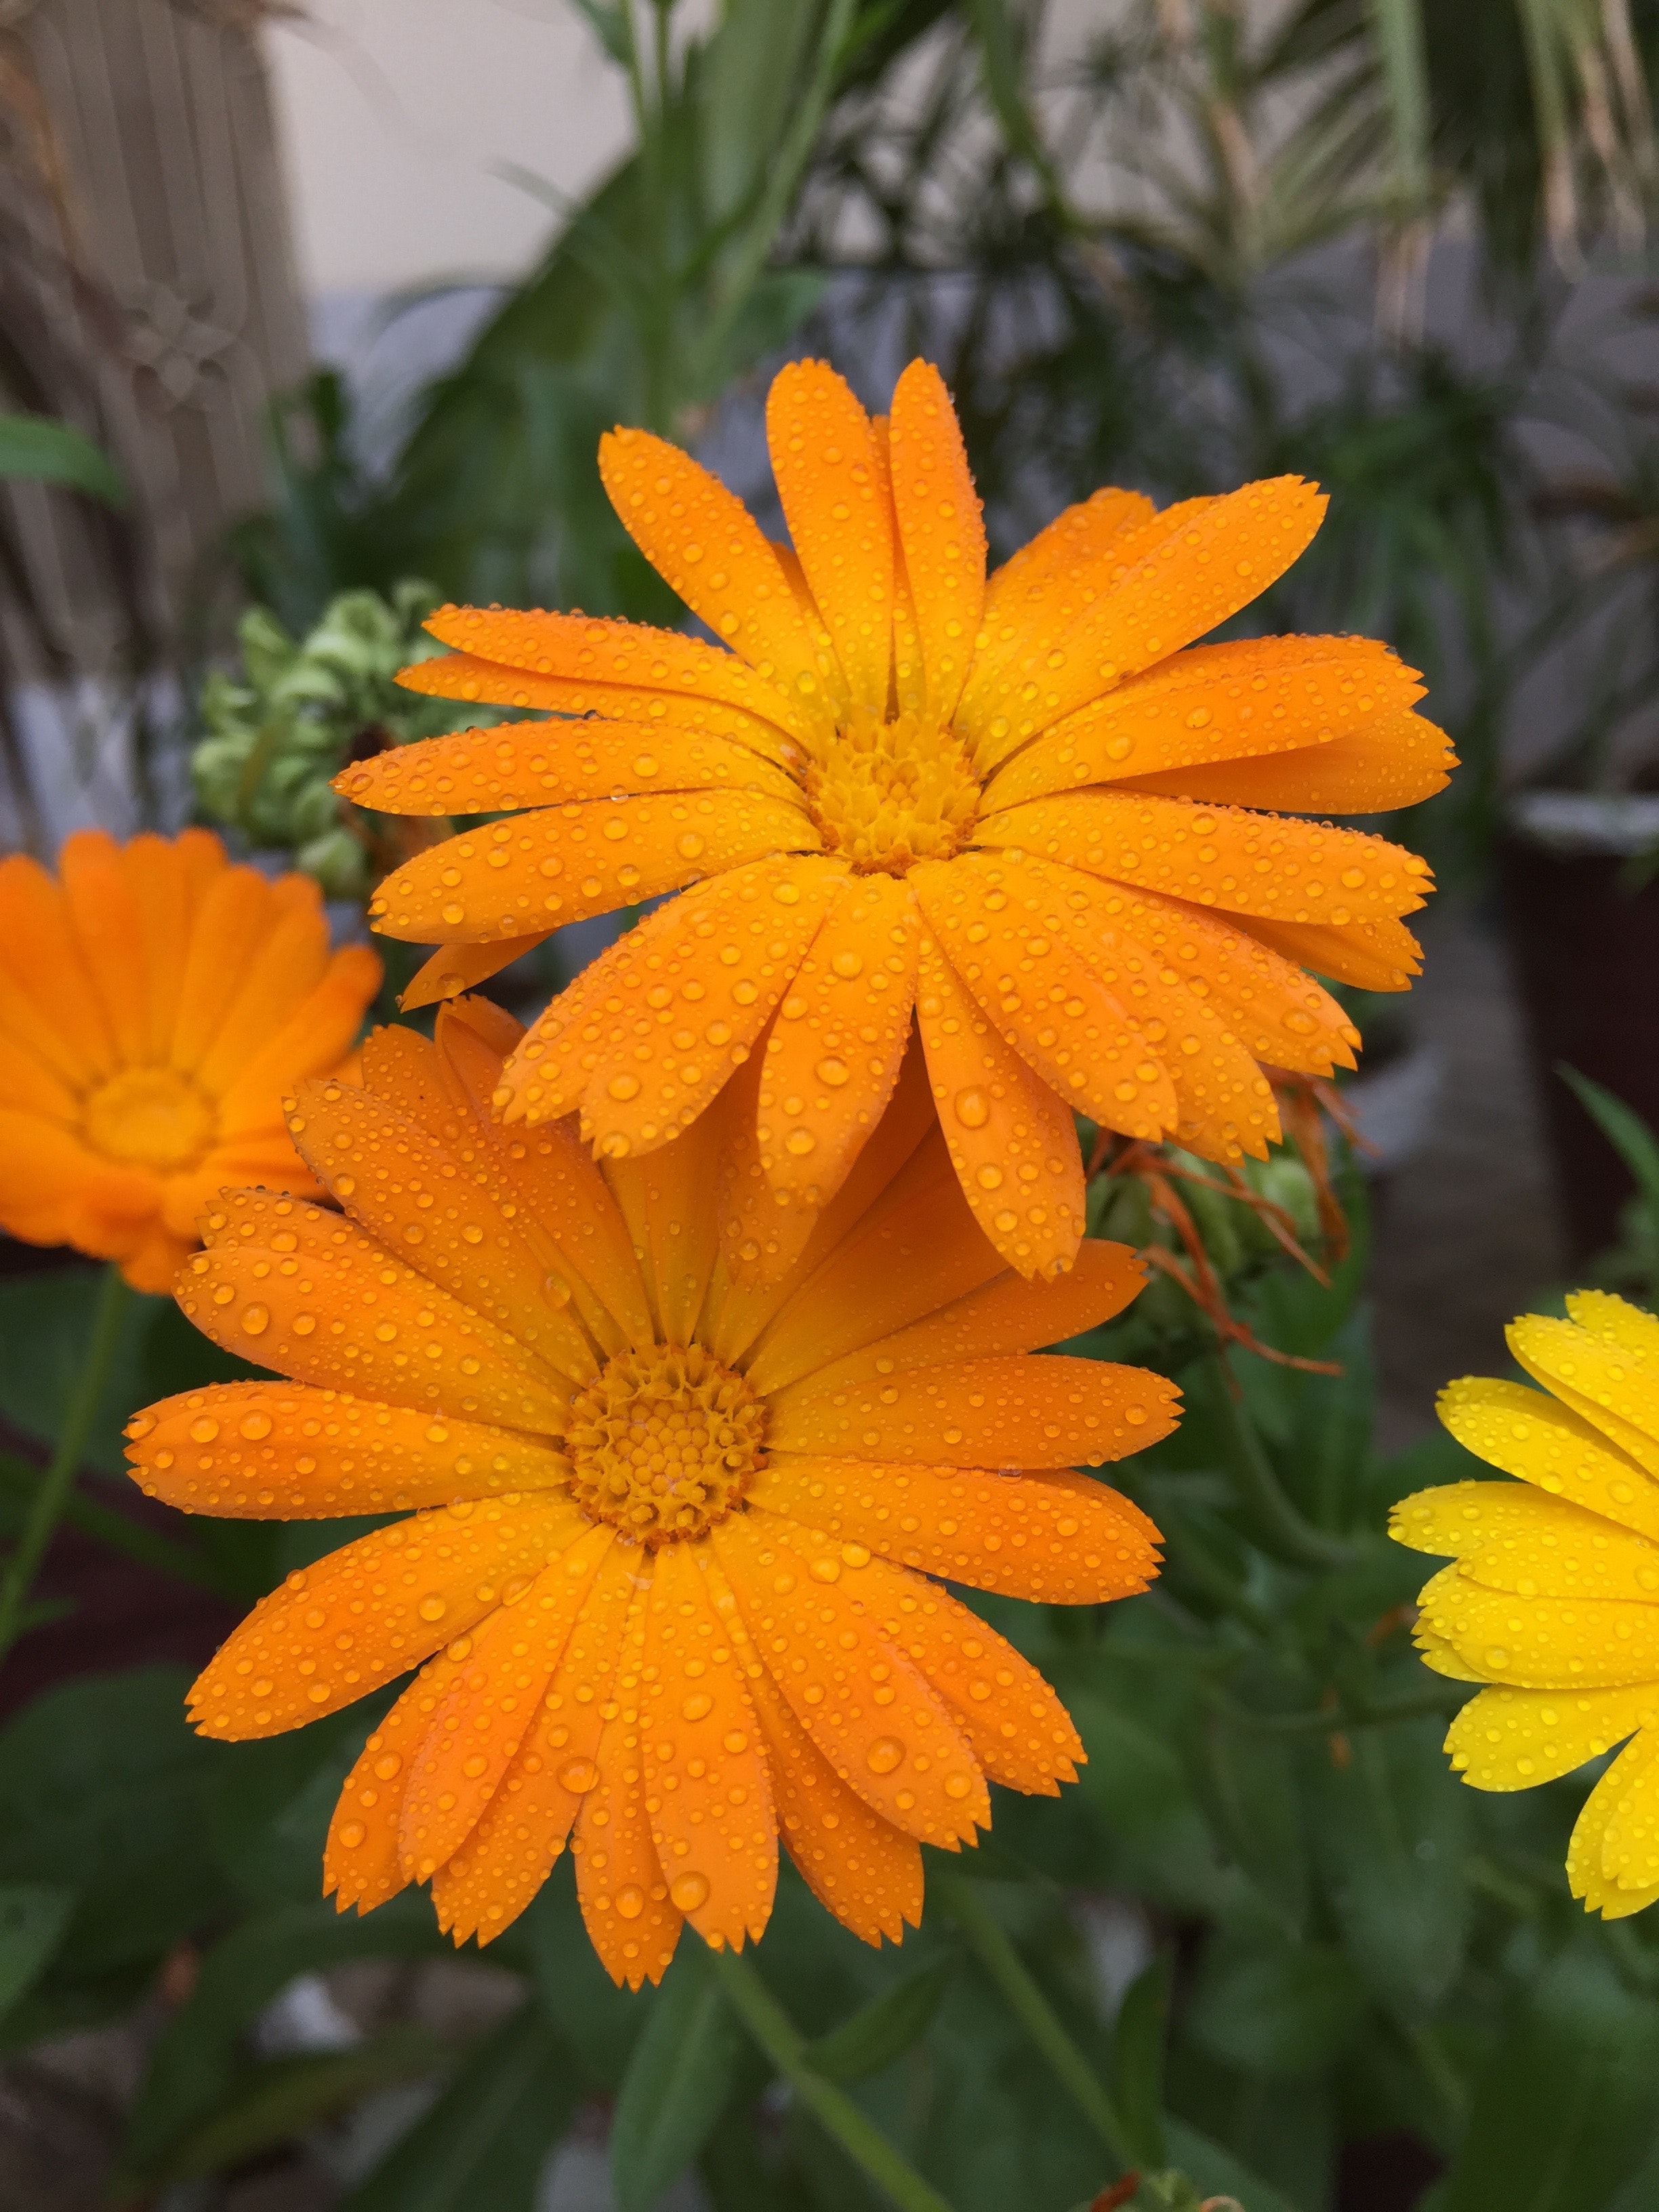
flower, flowering plant, Euryops pectinatus, petal, plant, english marigold, yellow, marguerite daisy, orange, botany, calendula, daisy family, wildflower, annual plant, daisy, plant stem, gerbera, herb, aster, perennial plant